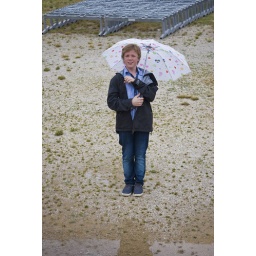
Cute person under my cute umbrella, at the amphitheatre